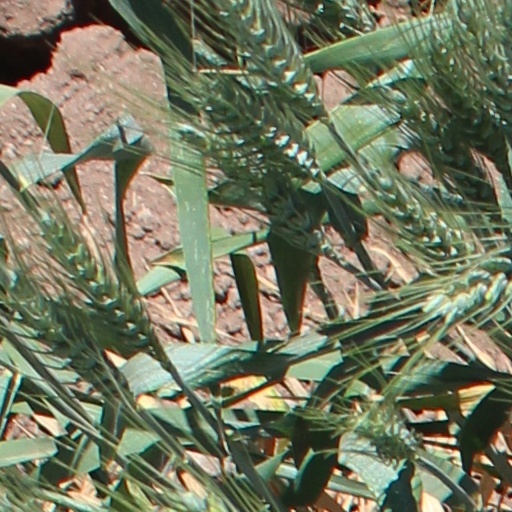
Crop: wheat